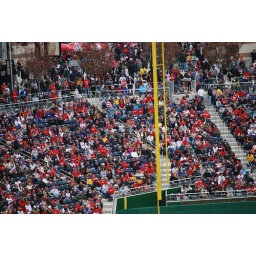
Fans sitting by the foul pole in left field.